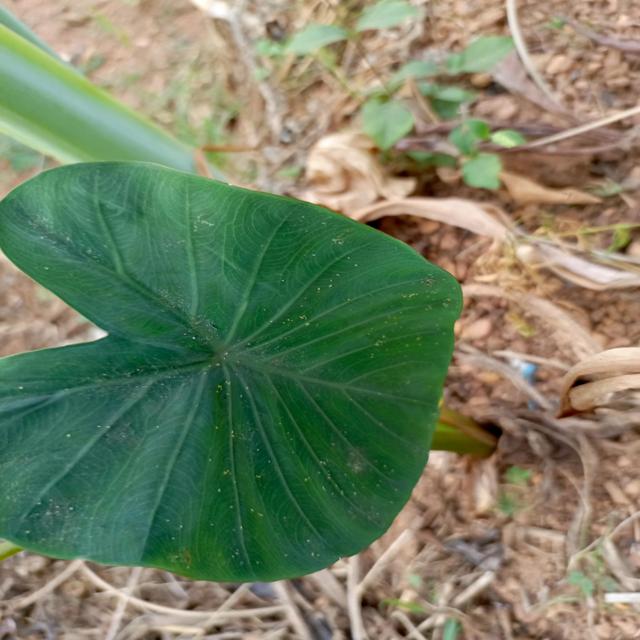
Label: Early_Blight